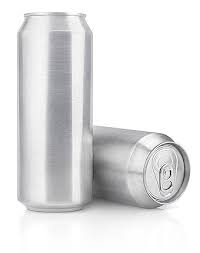
Waste category: metal